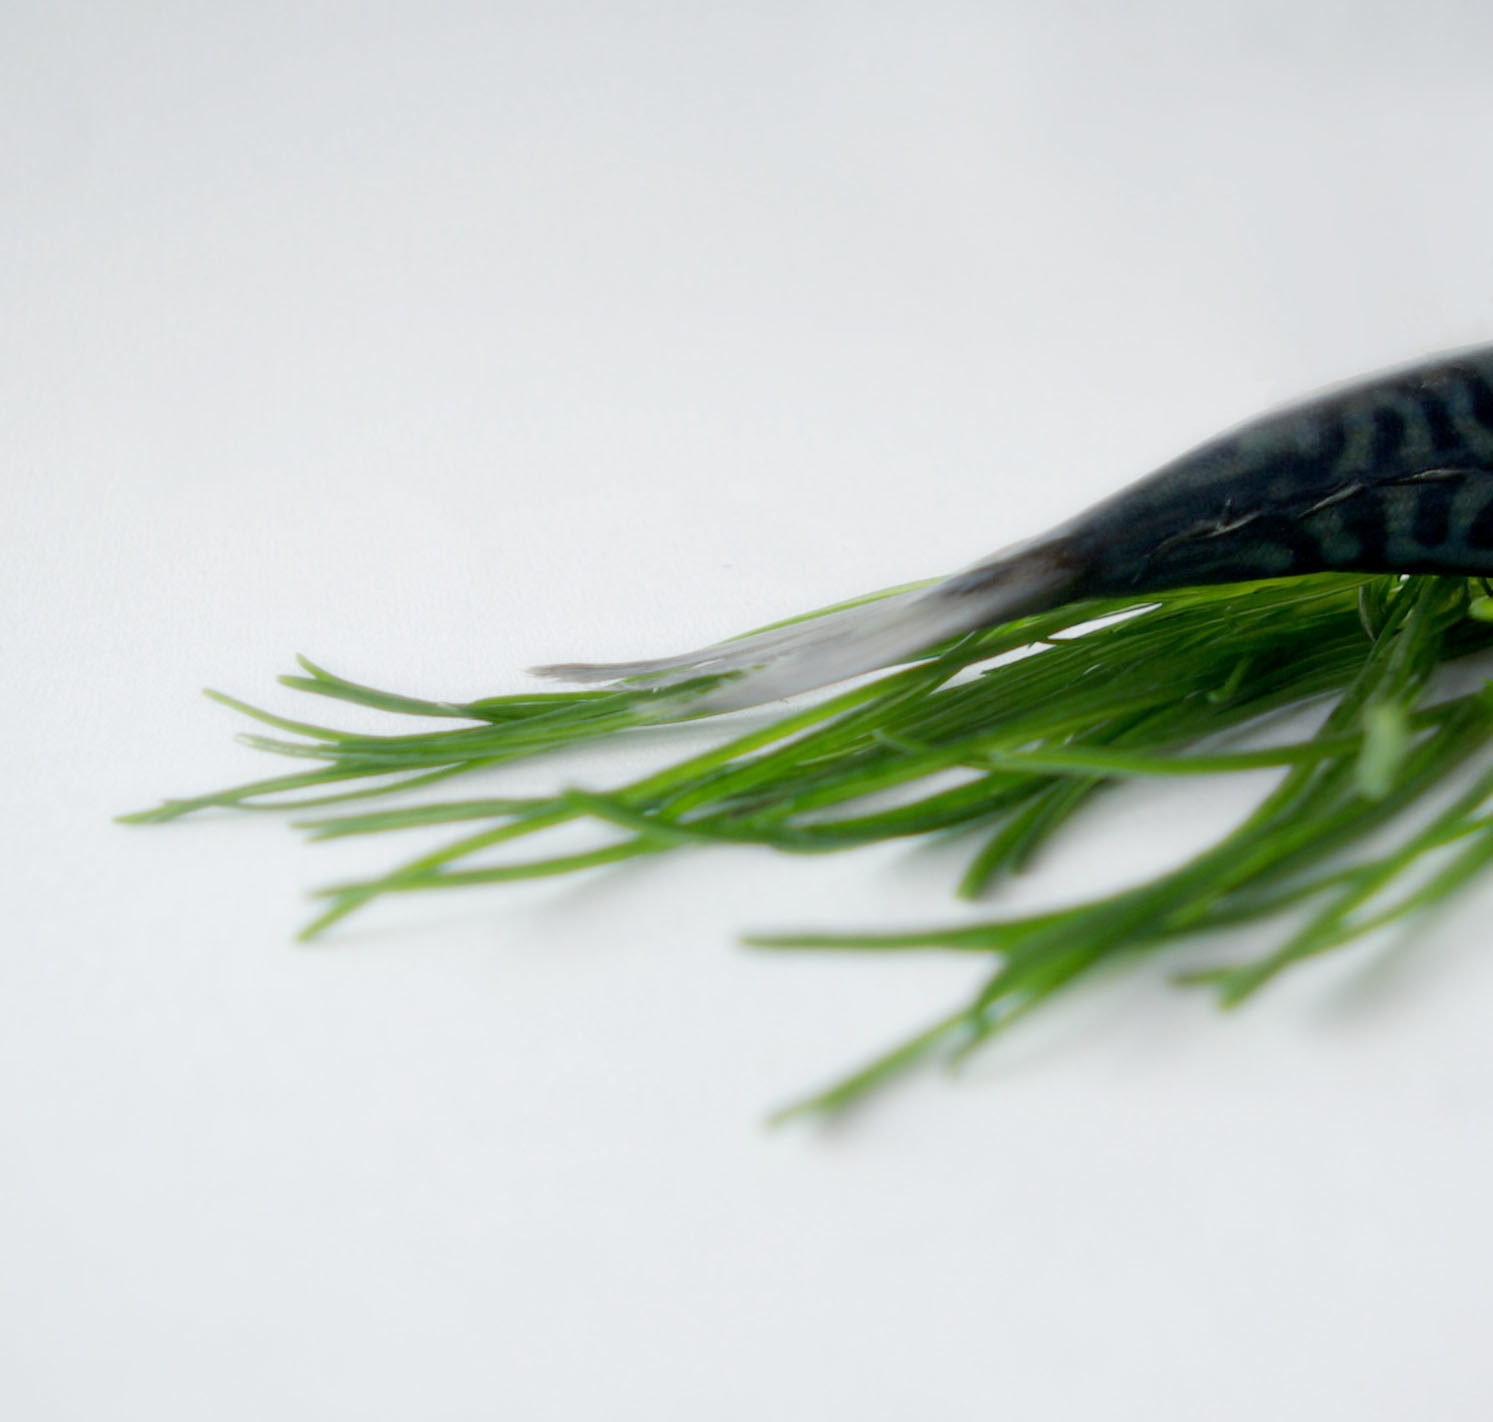
grass, branch, plant, leaf, flower, food, herb, produce, vegetable, rosemary, flowering plant, grass family, land plant